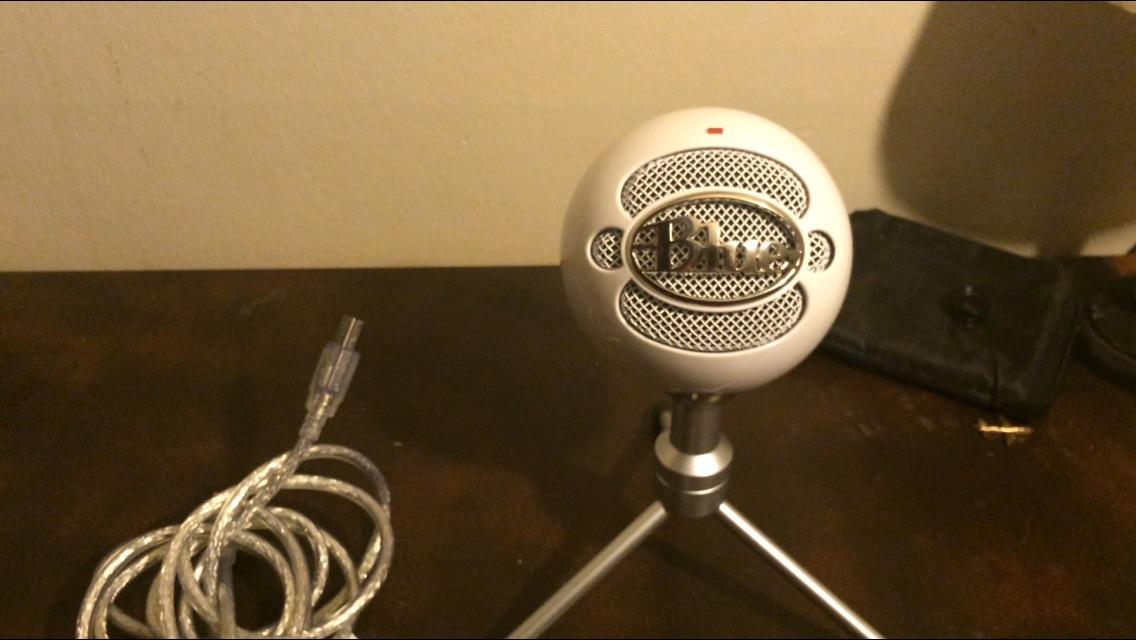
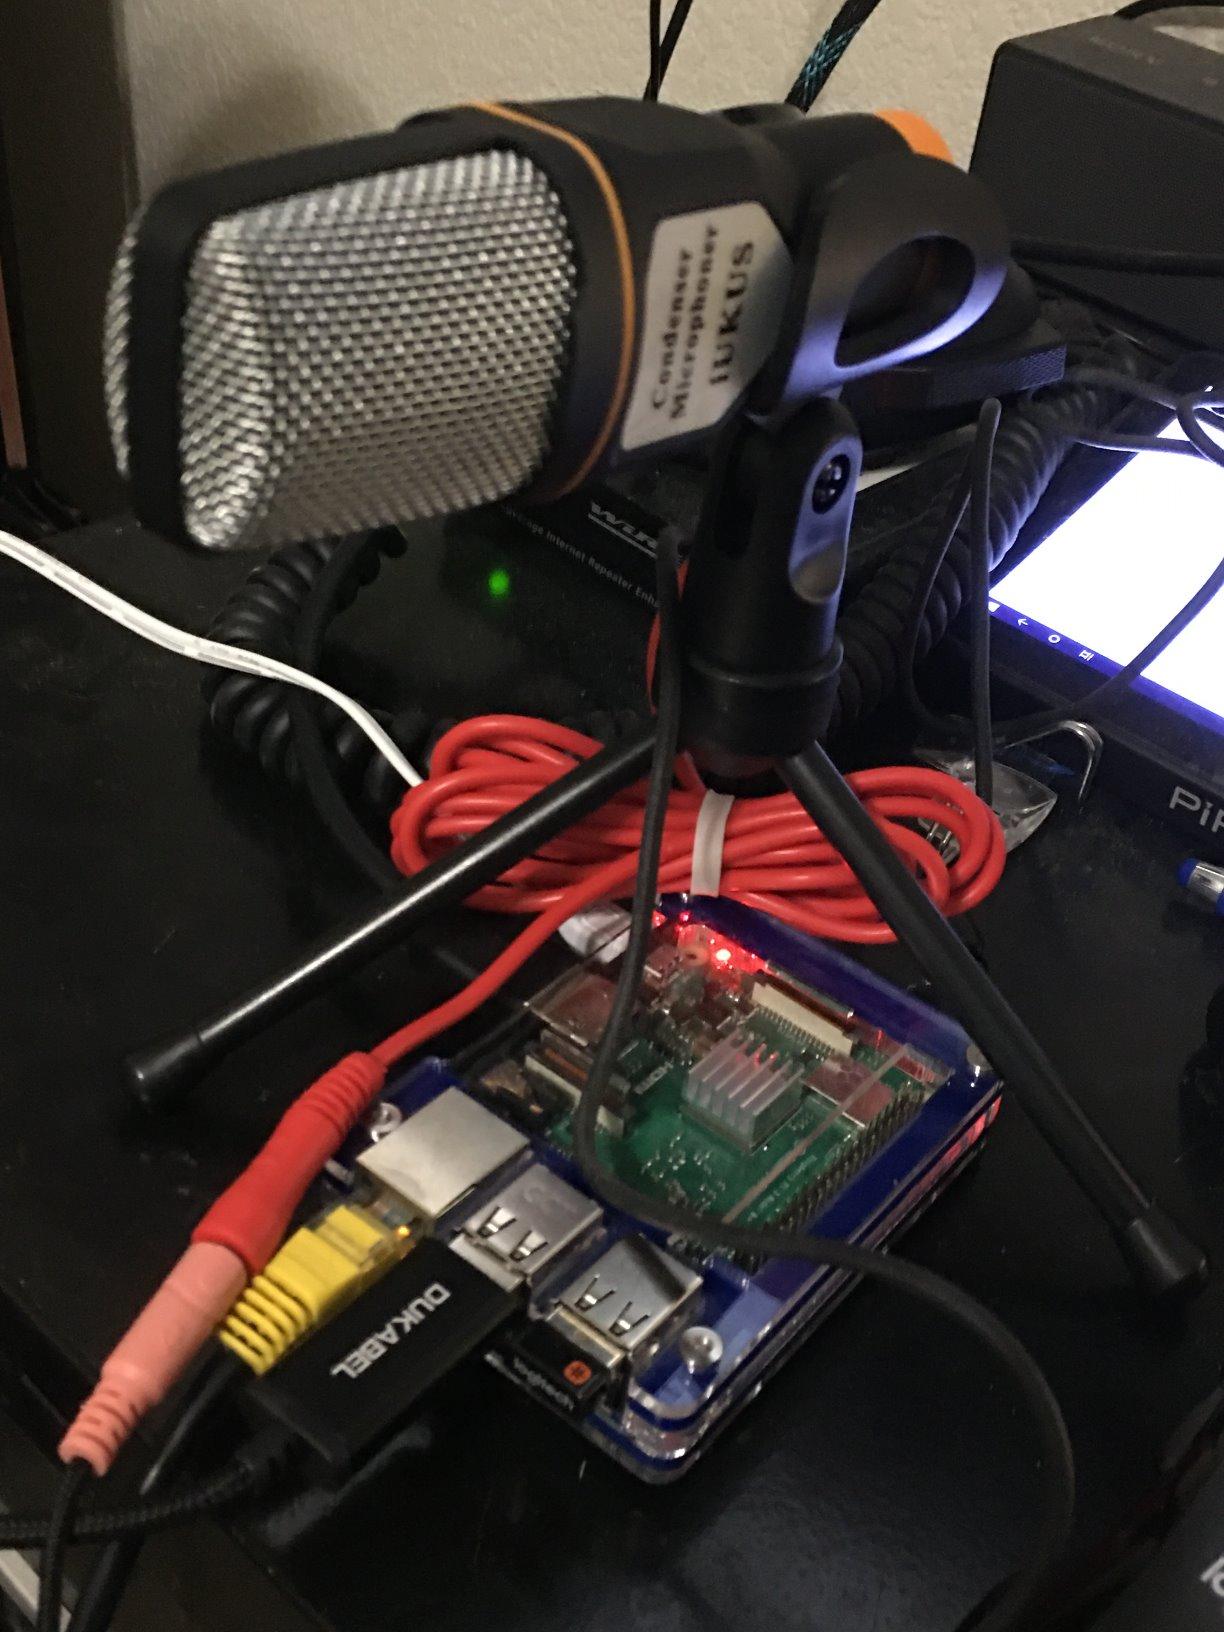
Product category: microphone
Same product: no